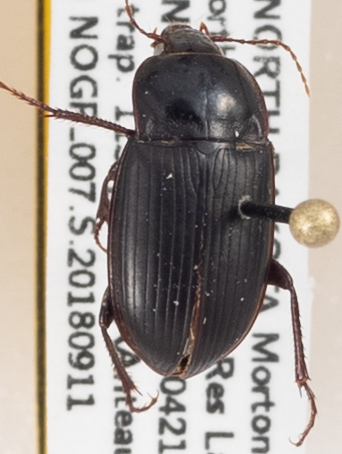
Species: Amara obesa
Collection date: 2018-09-11
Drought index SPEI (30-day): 1.084
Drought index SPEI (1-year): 0.54
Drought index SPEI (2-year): -0.018